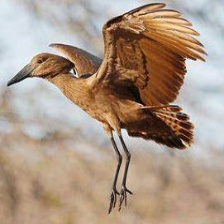
Species: HAMERKOP
Scientific name: SCOPUS UMBRETTA